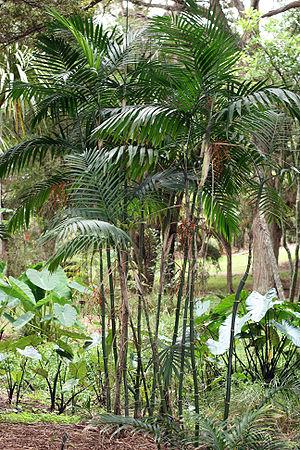
Chamaedorea costaricana est une espèce de palmier dans le genre Chamaedorea, on le trouve en Amérique Centrale. Un nom commun local au Costa Rica est pacaya, bien que ce soit également utilisé comme un nom commun pour Chamaedorea tepejilote.